Kansas City, Missouri

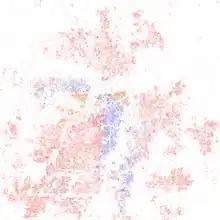
Map of racial distribution in Kansas City, 2010 U.S. Census. Each dot is 25 people:

Since its inception in 1857, City Market has been one of the largest and most enduring public farmers' markets in the American Midwest, linking growers and small businesses to the community. More than 30 full-time merchants operate year-round and offer specialty foods, fresh meats and seafood, restaurants and cafes, floral, and home accessories. The City Market has the Arabia Steamboat Museum, which houses artifacts from a steamboat that sank near Kansas City in 1856.